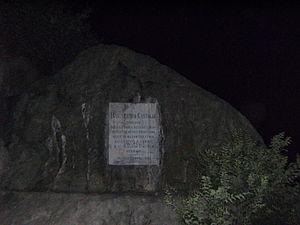
Bartolomeo Gastaldi est un archéologue, préhistorien et géologue italien.